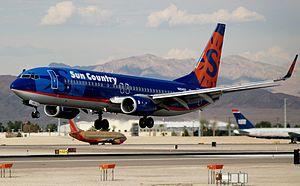
Sun Country Airlines est une compagnie aérienne américaine à bas coûts. Elle relie principalement la ville de Minneapolis, au nord des Etats-Unis, à des destinations réputées pour leur ensoleillement en Floride, en Californie, au Mexique et dans les Caraïbes.